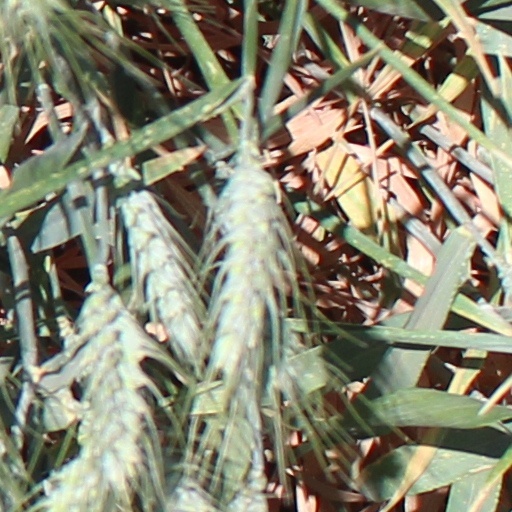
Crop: wheat